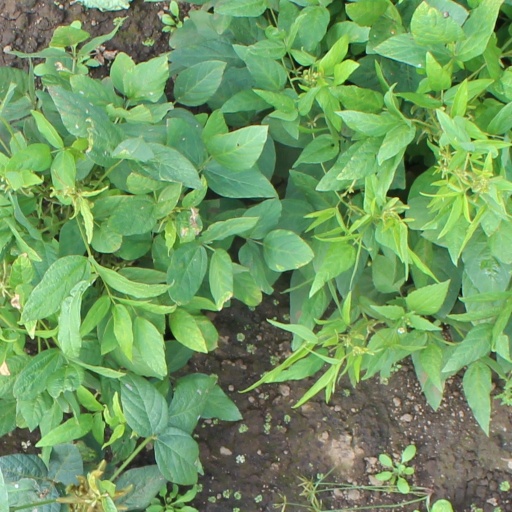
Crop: soybean